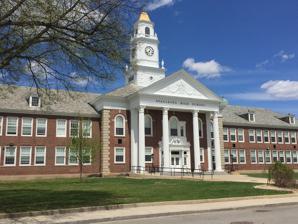
Building: Spaulding High School (New Hampshire)
Country: United States of America
Year built: 1939
Public school in the United States Spaulding High School Location 130 Wakefield Street Rochester, New Hampshire United States Coordinates 43°18′47″N 70°58′43″W / 43.31306°N 70.97861°W / 43.31306; -70.97861 Information Type Public Established 1939 School district Rochester School Department NCES School ID 330594000394 Faculty 106.00 (on FTE basis) Grades 9 to 12 Enrollment 1,385 (2017-18) Student to teacher ratio 13.07 Color(s) Scarlet and white Nickname Red Raiders Rival Dover High School Website rochesterschools .com /shs / Spaulding High School is a public co-educational high school in Rochester, New Hampshire , United States . It is part of the city of Rochester School Department and is located at 130 Wakefield Street. Spaulding High School was built in 1939, and the addition of the Richard W. Creteau Center was completed in 1990. Along with the addition in 1990, the original building was extensively renovated. The school has a student population of more than 1,500 students in grades 9–12. Students are offered a broad curriculum, with a strong focus on high academic standards in all areas. Academics are complemented by a full range of extracurricular activities including drama, sports, music, and vocational clubs and planned social events. Spaulding is accredited by the New England Association of Schools and Colleges and is approved by the New Hampshire Department of Education. Spaulding's mascot is the Red Raider. In 2015 the mascot came under public scrutiny for being an offensive portrayal of Native Americans , and in 2020 the Rochester-based group Allies United for Change urged the high school to change the mascot. References New Hampshire portal